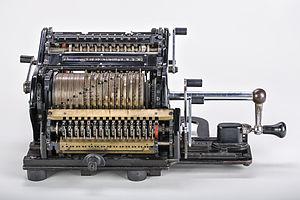
Calculatrice mécanique, de marque Brunsviga, produite entre 1934 et 1947. Elle est dotée d'un arithmomètre d'Odhner. Focus stacking&#32